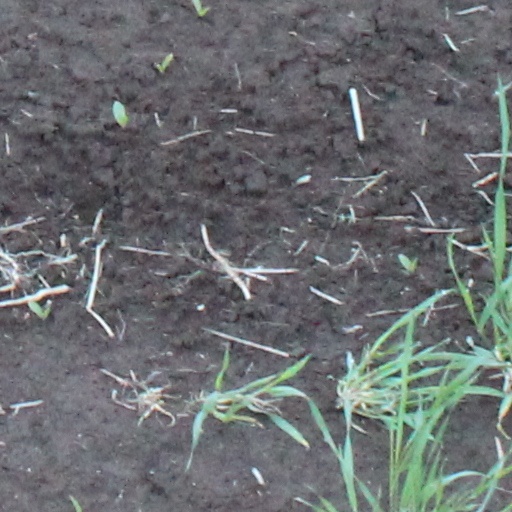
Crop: wheat